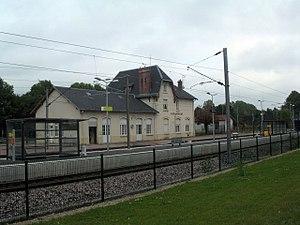
Gare détruite durant la 1ere guerre mondiale, reconstruite selon le style typique utilisé par le réseau Est.
La gare de Bazancourt est une gare ferroviaire française de la ligne de Soissons à Givet, située sur le territoire de la commune de Bazancourt, à proximité du centre bourg, dans le département de la Marne en région Grand Est.